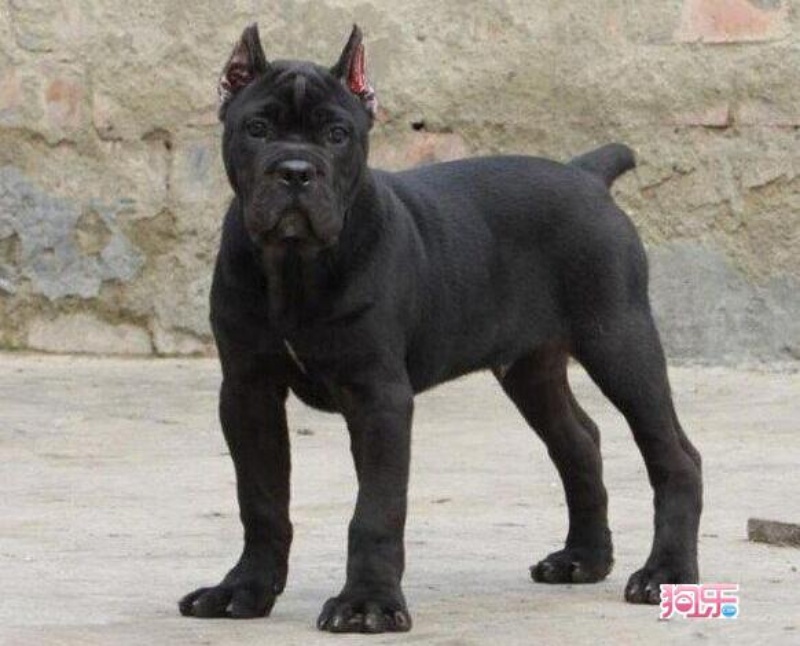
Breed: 253-n000105-Cane_Carso